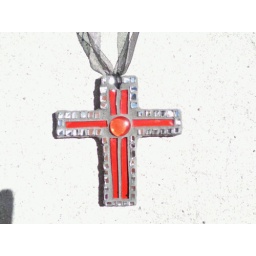
This beautiful cross is the perfect size to hang in your car or on your wall.